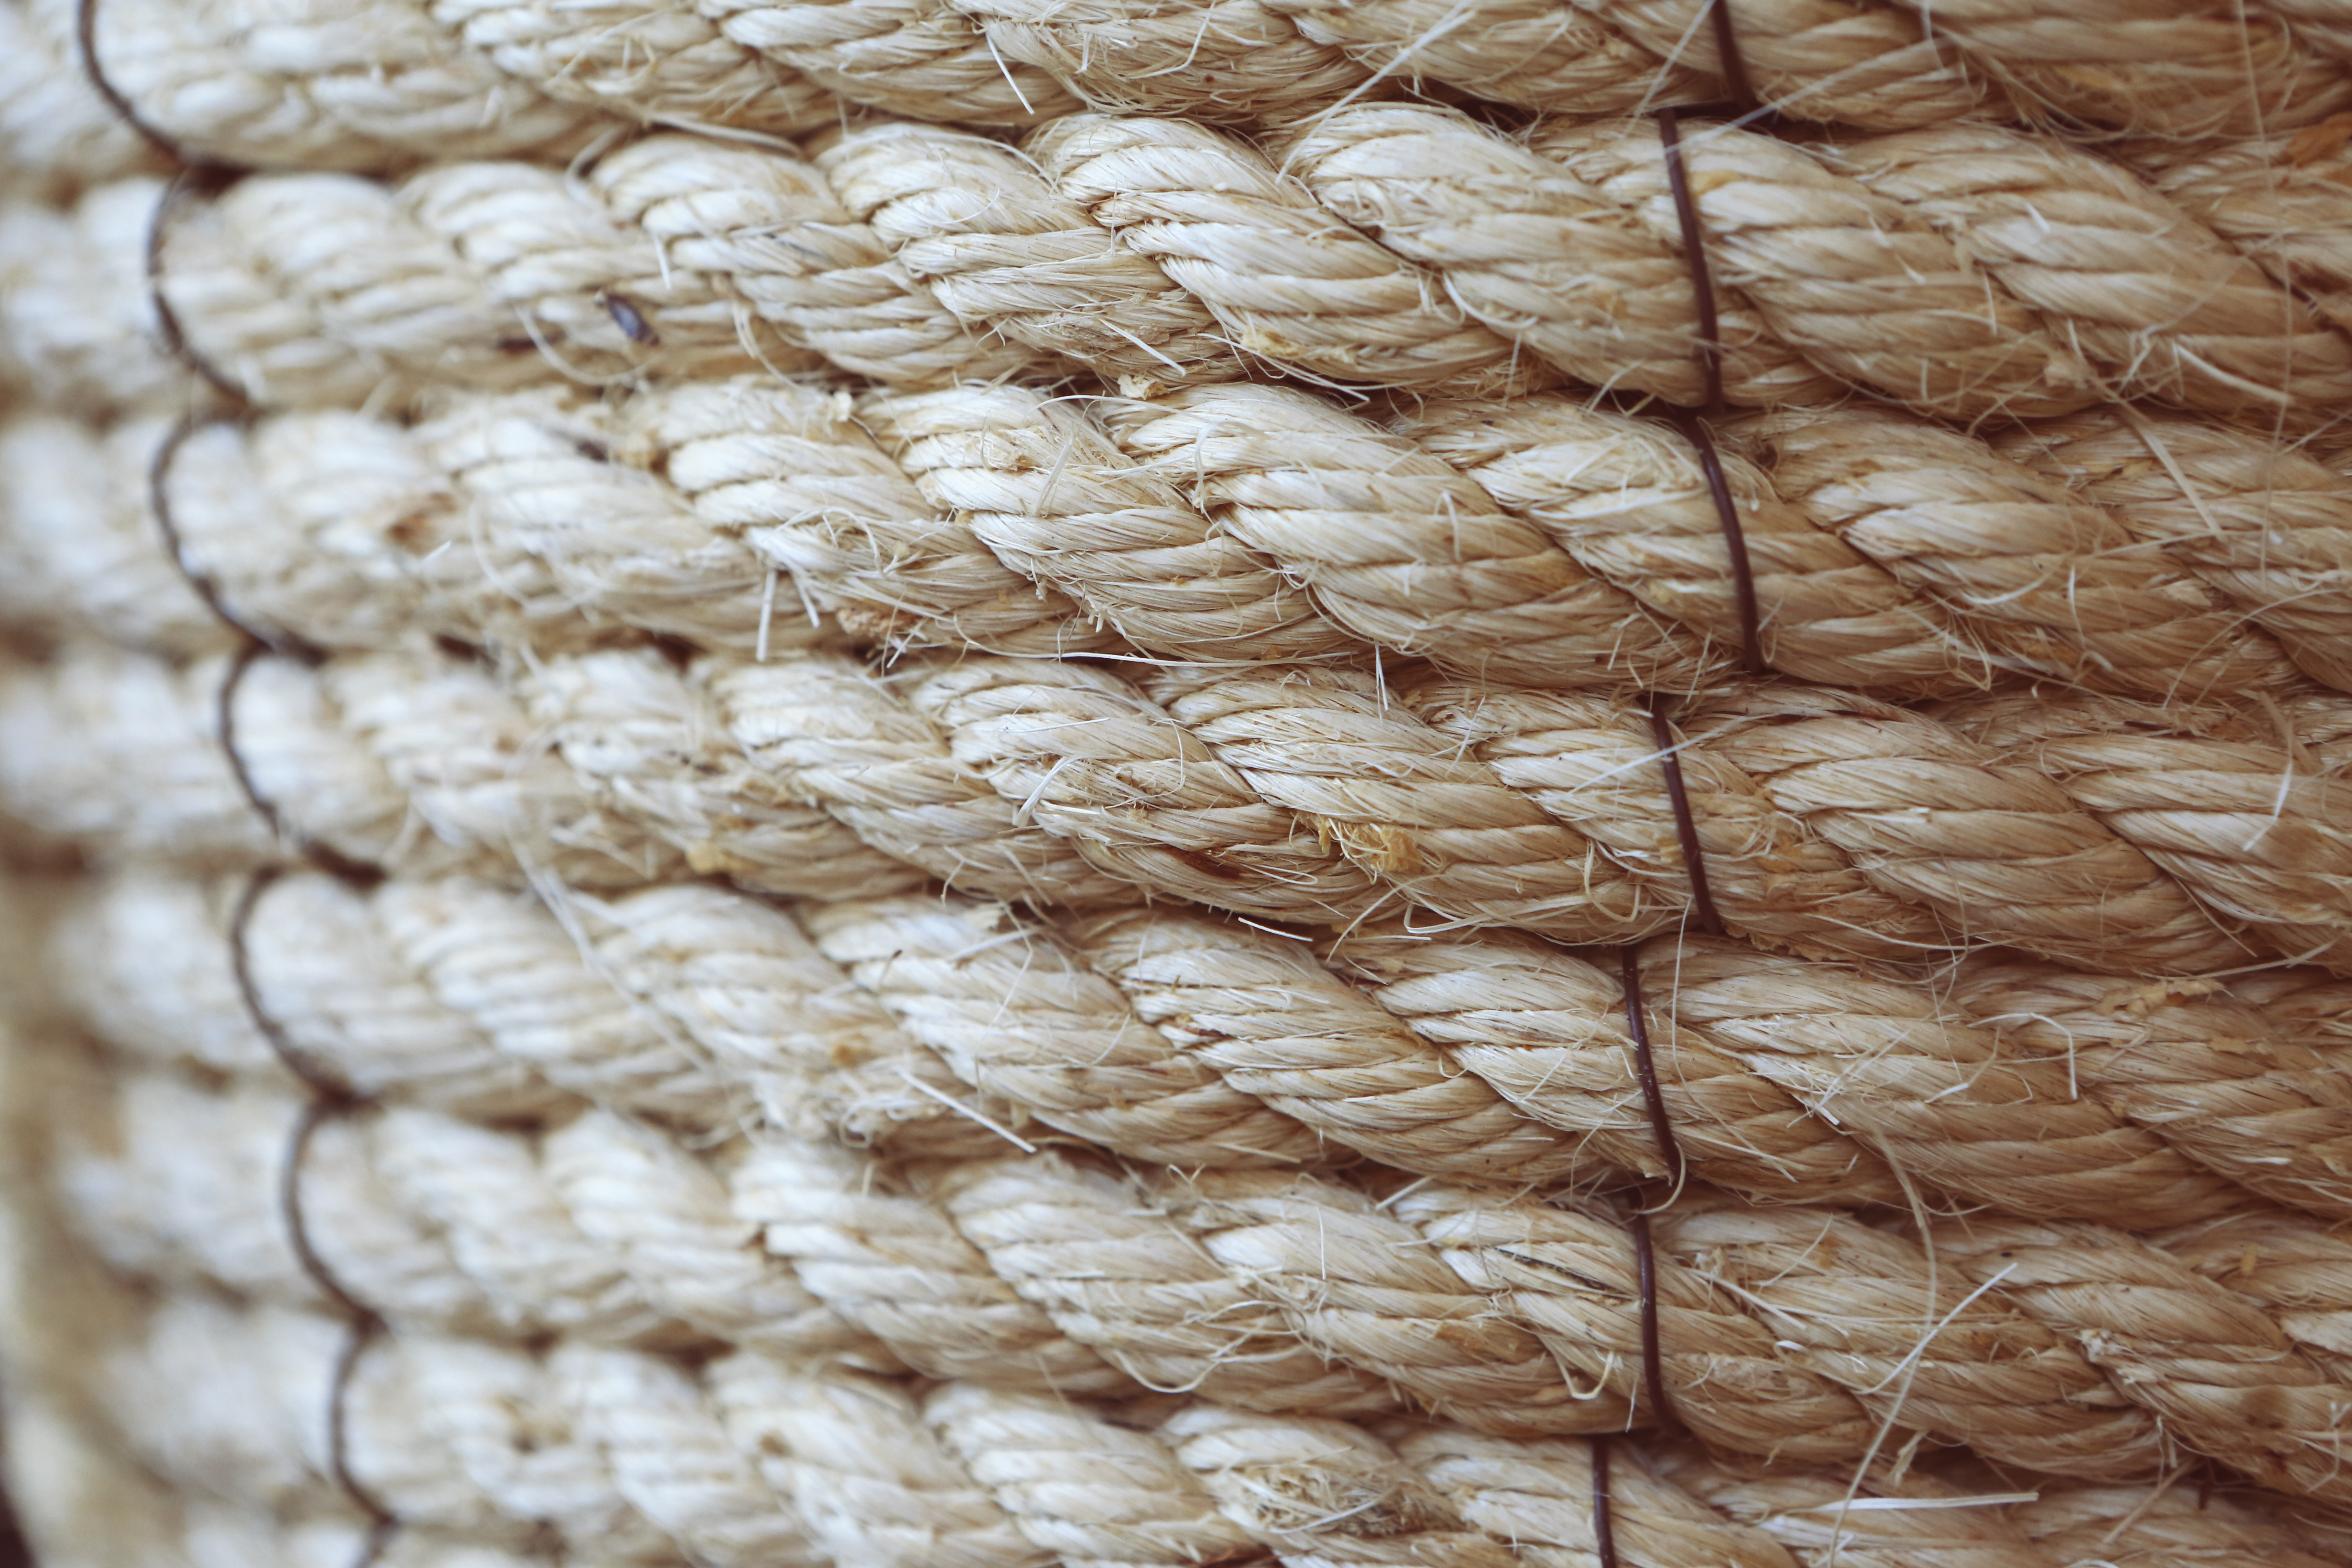
rope, wood, texture, agriculture, material, close up, textile, flooring, grass family, hardware accessory, royalty free images